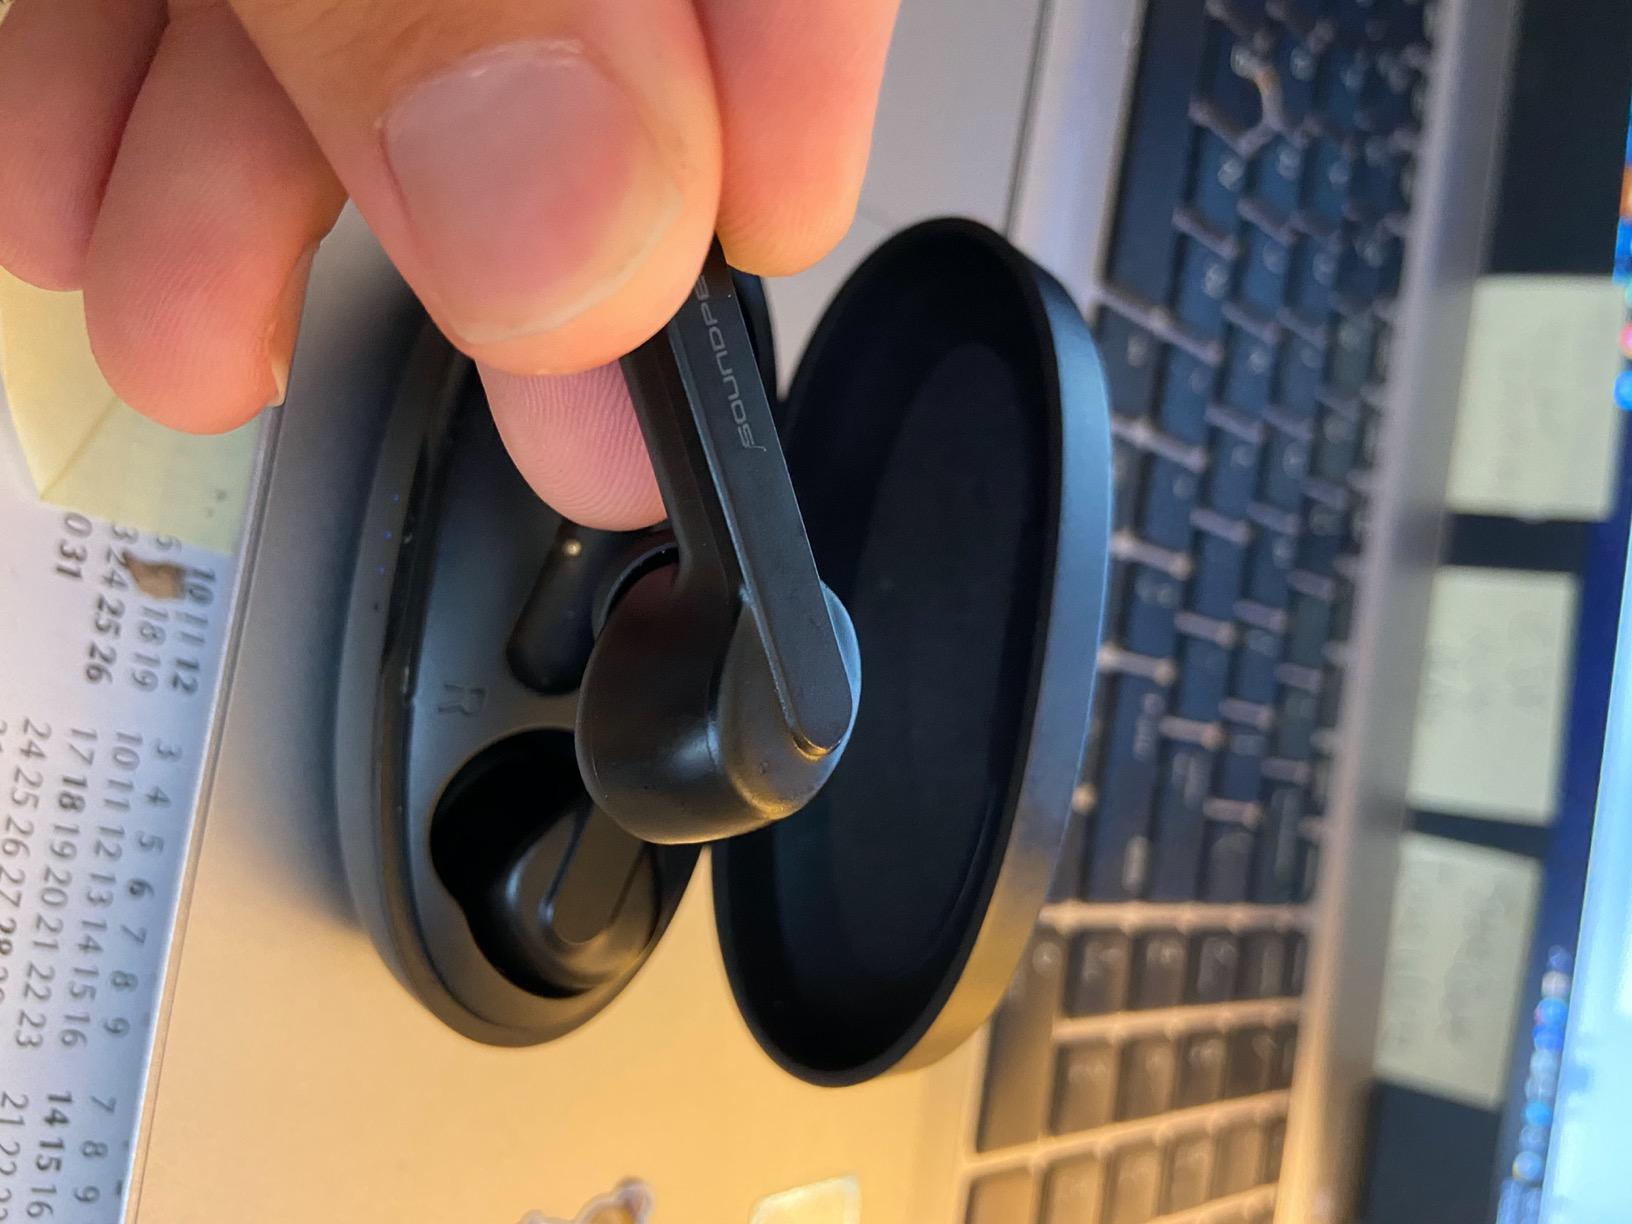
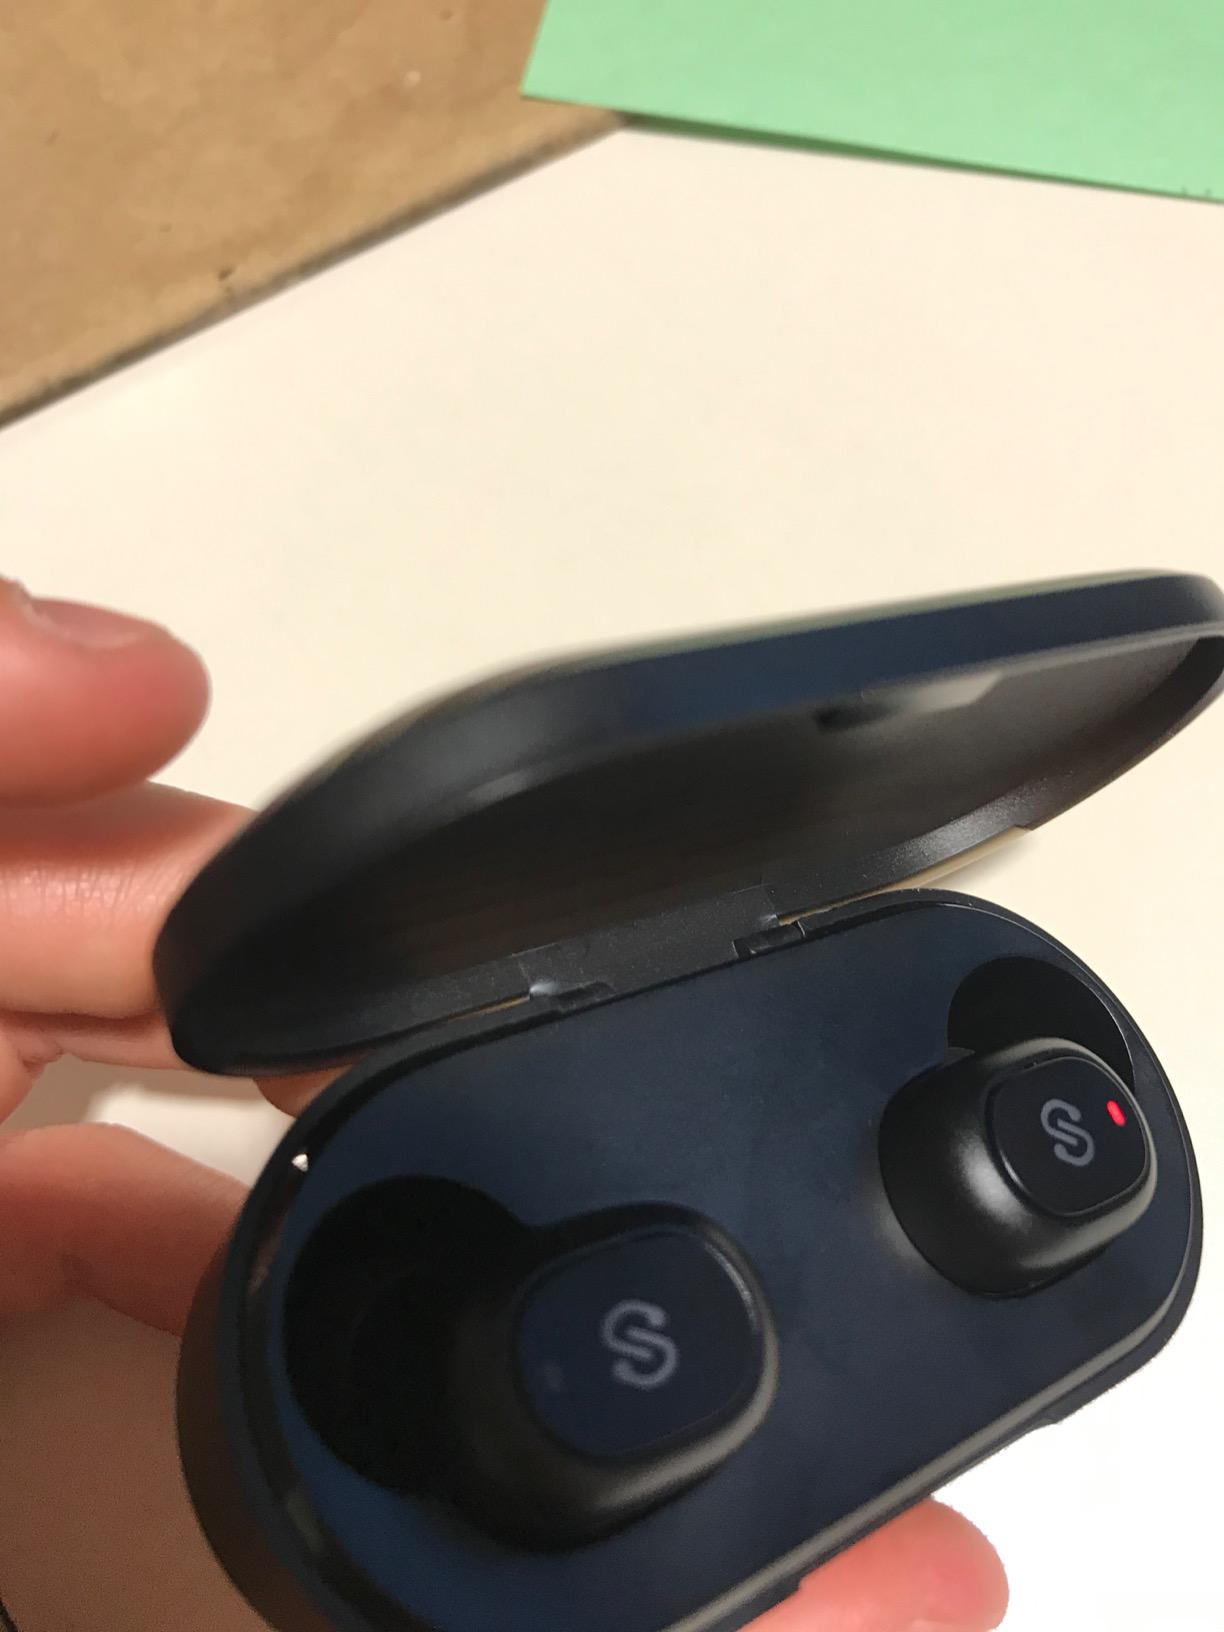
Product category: earbuds
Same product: no